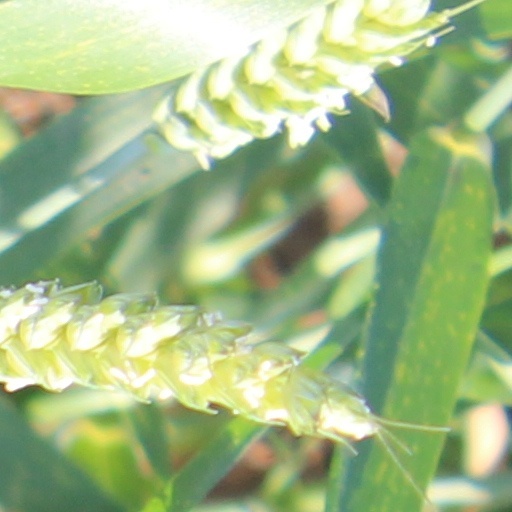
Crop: wheat